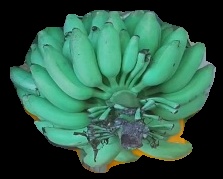
Variety: elakki-bale
Grade: grade2